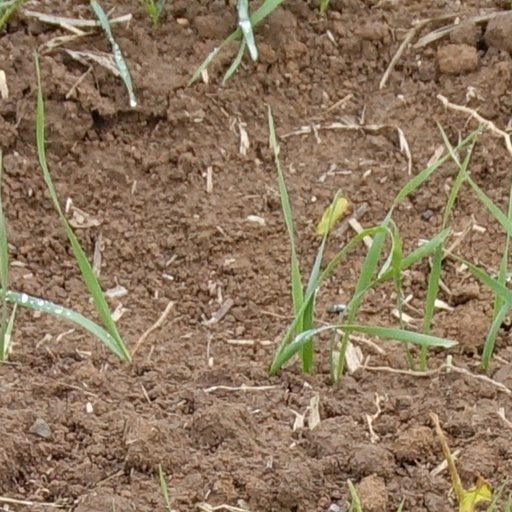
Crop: wheat